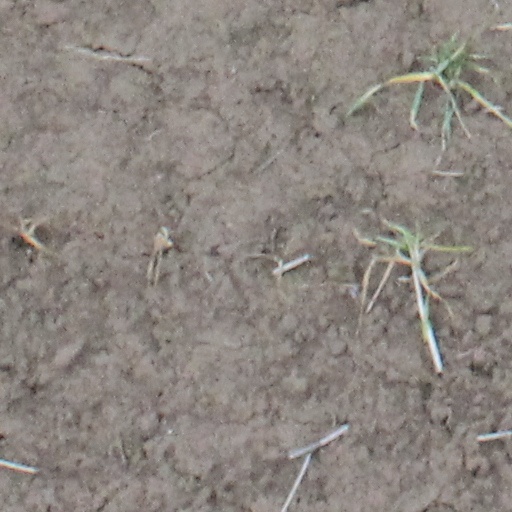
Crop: wheat